Night of Champions (2009)

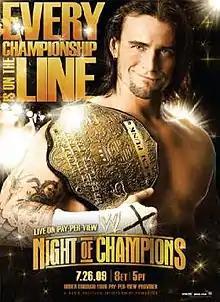
Promotion poster featuring CM Punk holding the World Heavyweight Championship

The 2009 Night of Champions was a professional wrestling pay-per-view (PPV) event produced by World Wrestling Entertainment (WWE). It was the third annual Night of Champions and took place on July 26, 2009, at the Wachovia Center in Philadelphia, Pennsylvania, held for wrestlers from the promotion's Raw, SmackDown, and ECW brand divisions—the final to feature ECW. The concept of the event was that every championship in the company at the time was defended. All eight matches on the card were championship matches; three were won while five were retained.